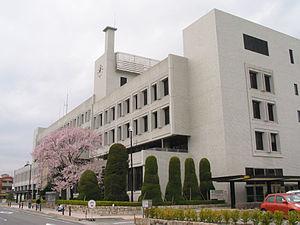
Kuwana est une ville située dans la préfecture de Mie, au Japon.